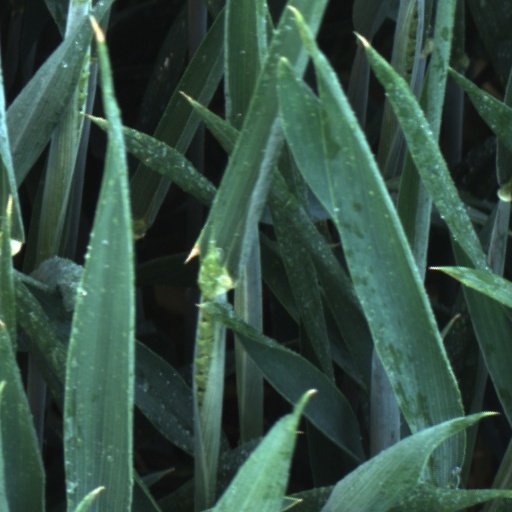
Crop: wheat